Symphony No. 4 (Price)

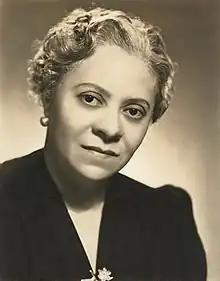
Price, date unknown

The Symphony No. 4 in D minor is an orchestral symphony by the American composer Florence Price. Composed in 1945, the work was never performed during Price's life and was presumed lost until it was discovered among a stash of manuscripts in her former summer home outside of St. Anne, Illinois, in 2009. These manuscripts, along with journals, books, and other documents that were discovered, are now preserved at the University of Arkansas. The symphony was given a belated world premiere by the Fort Smith Symphony under the direction of John Jeter in Fort Smith, Arkansas, on May 12, 2018.